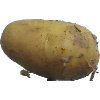
Label: white_potato